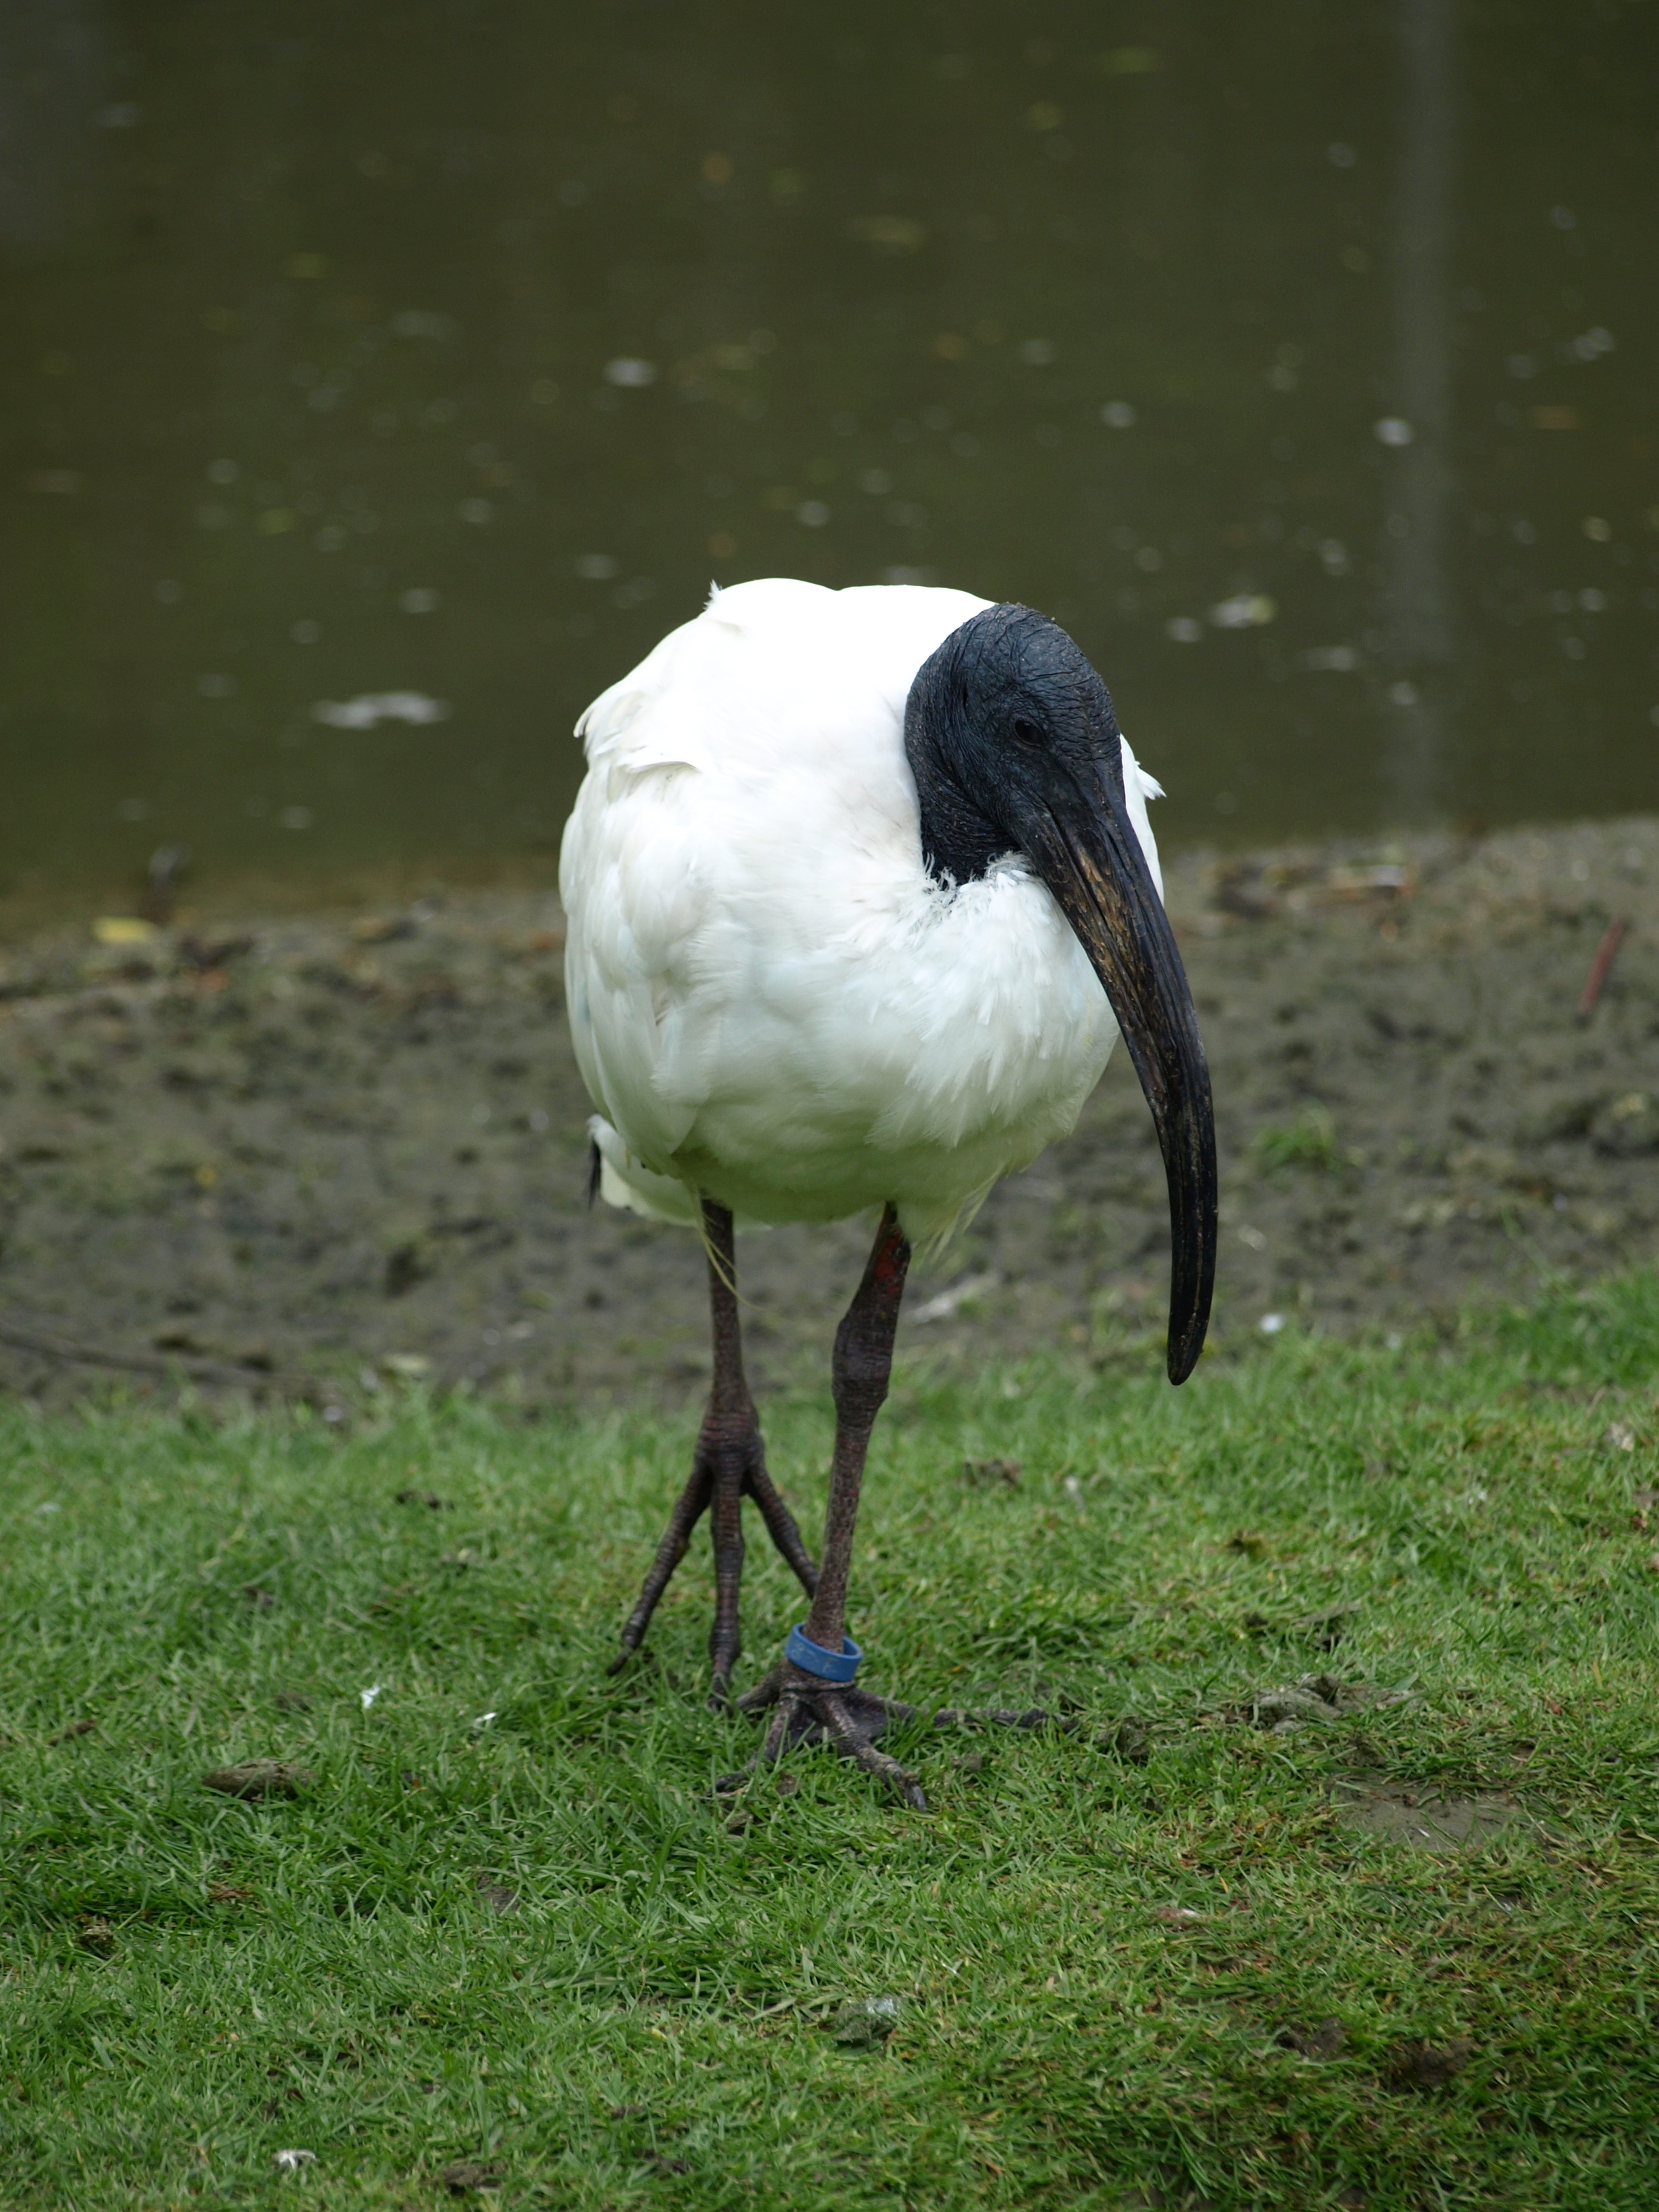
nature, bird, black and white, white, wildlife, beak, fauna, stork, vertebrate, bill, ibis, water bird, ciconiiformes